Supermarine Baby

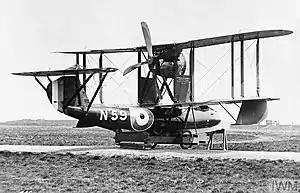

The Supermarine Baby (also called the Supermarine N.1B Baby) was a First World War fighter aircraft that was the earliest example of a single-seat flying boat fighter to be built in the United Kingdom. It was designed by Supermarine to meet a 1917 Navy Board specification which stipulated the aircraft have a speed of and a ceiling of , and be capable of being launched from ships at sea. When it first flew in February 1918 it was one of the smallest and fastest flying boats then in existence.